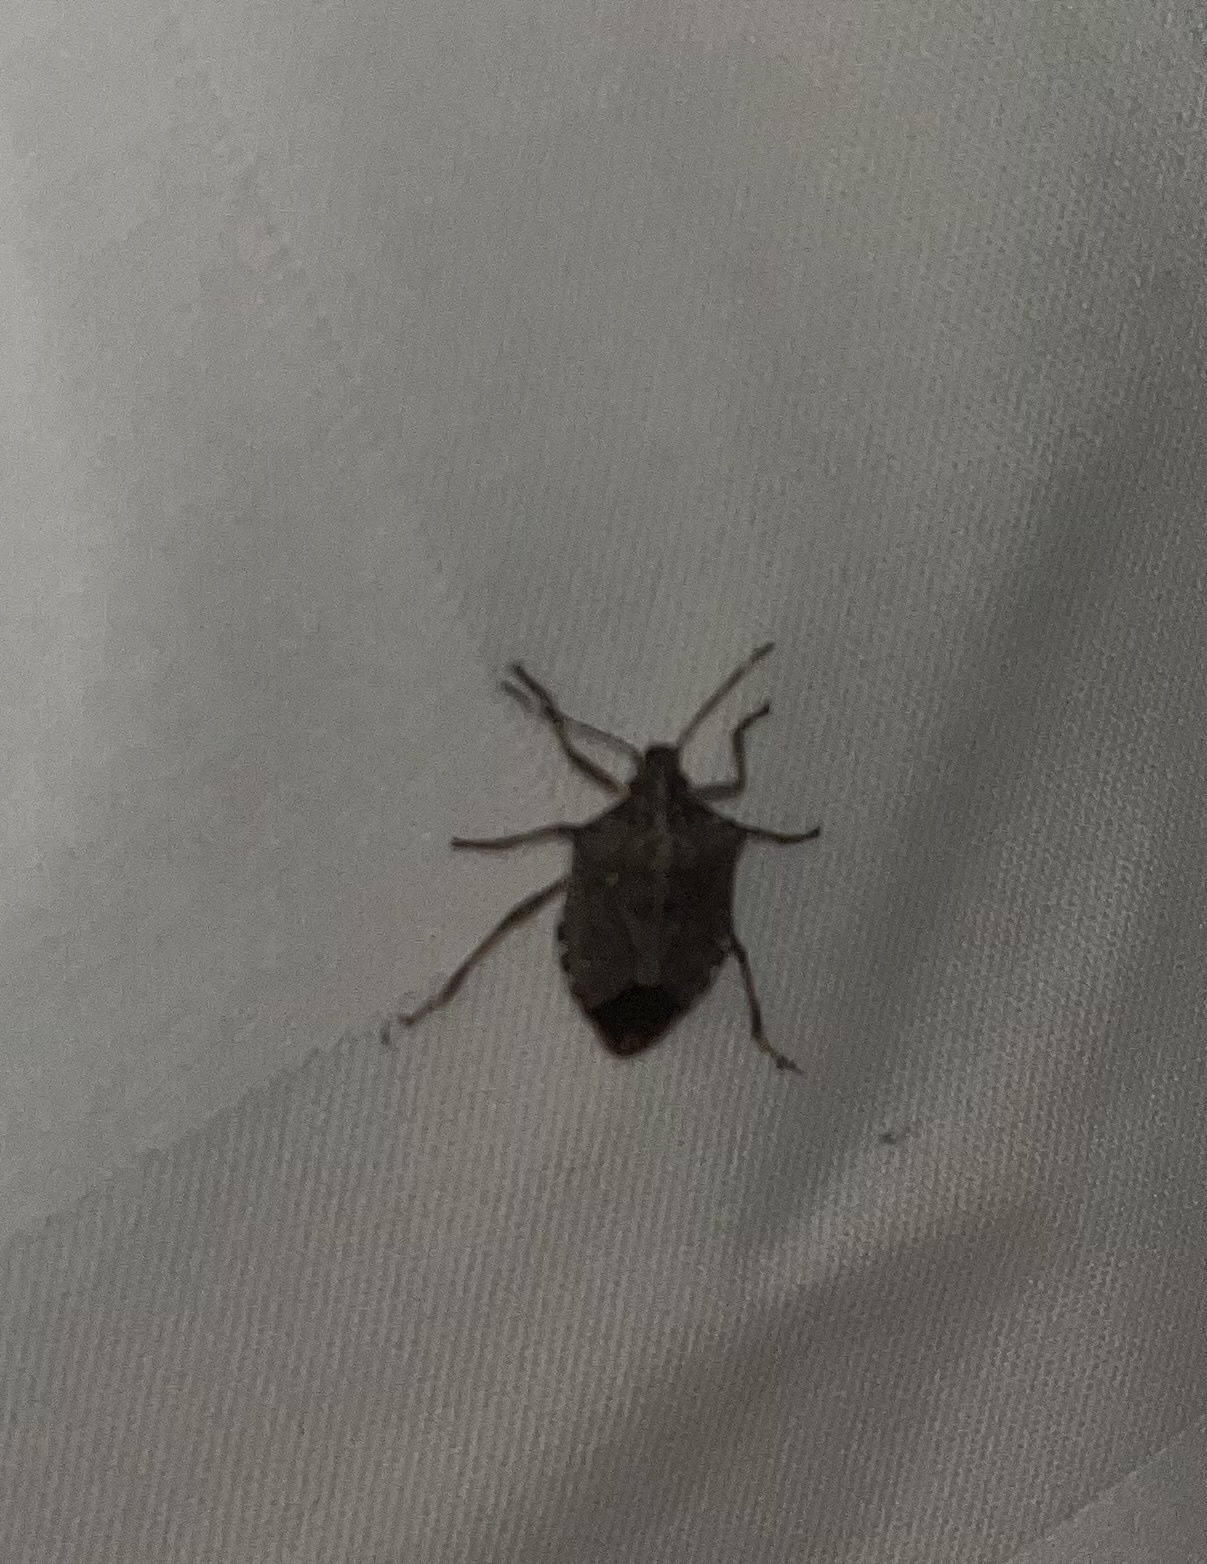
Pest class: stink_bug